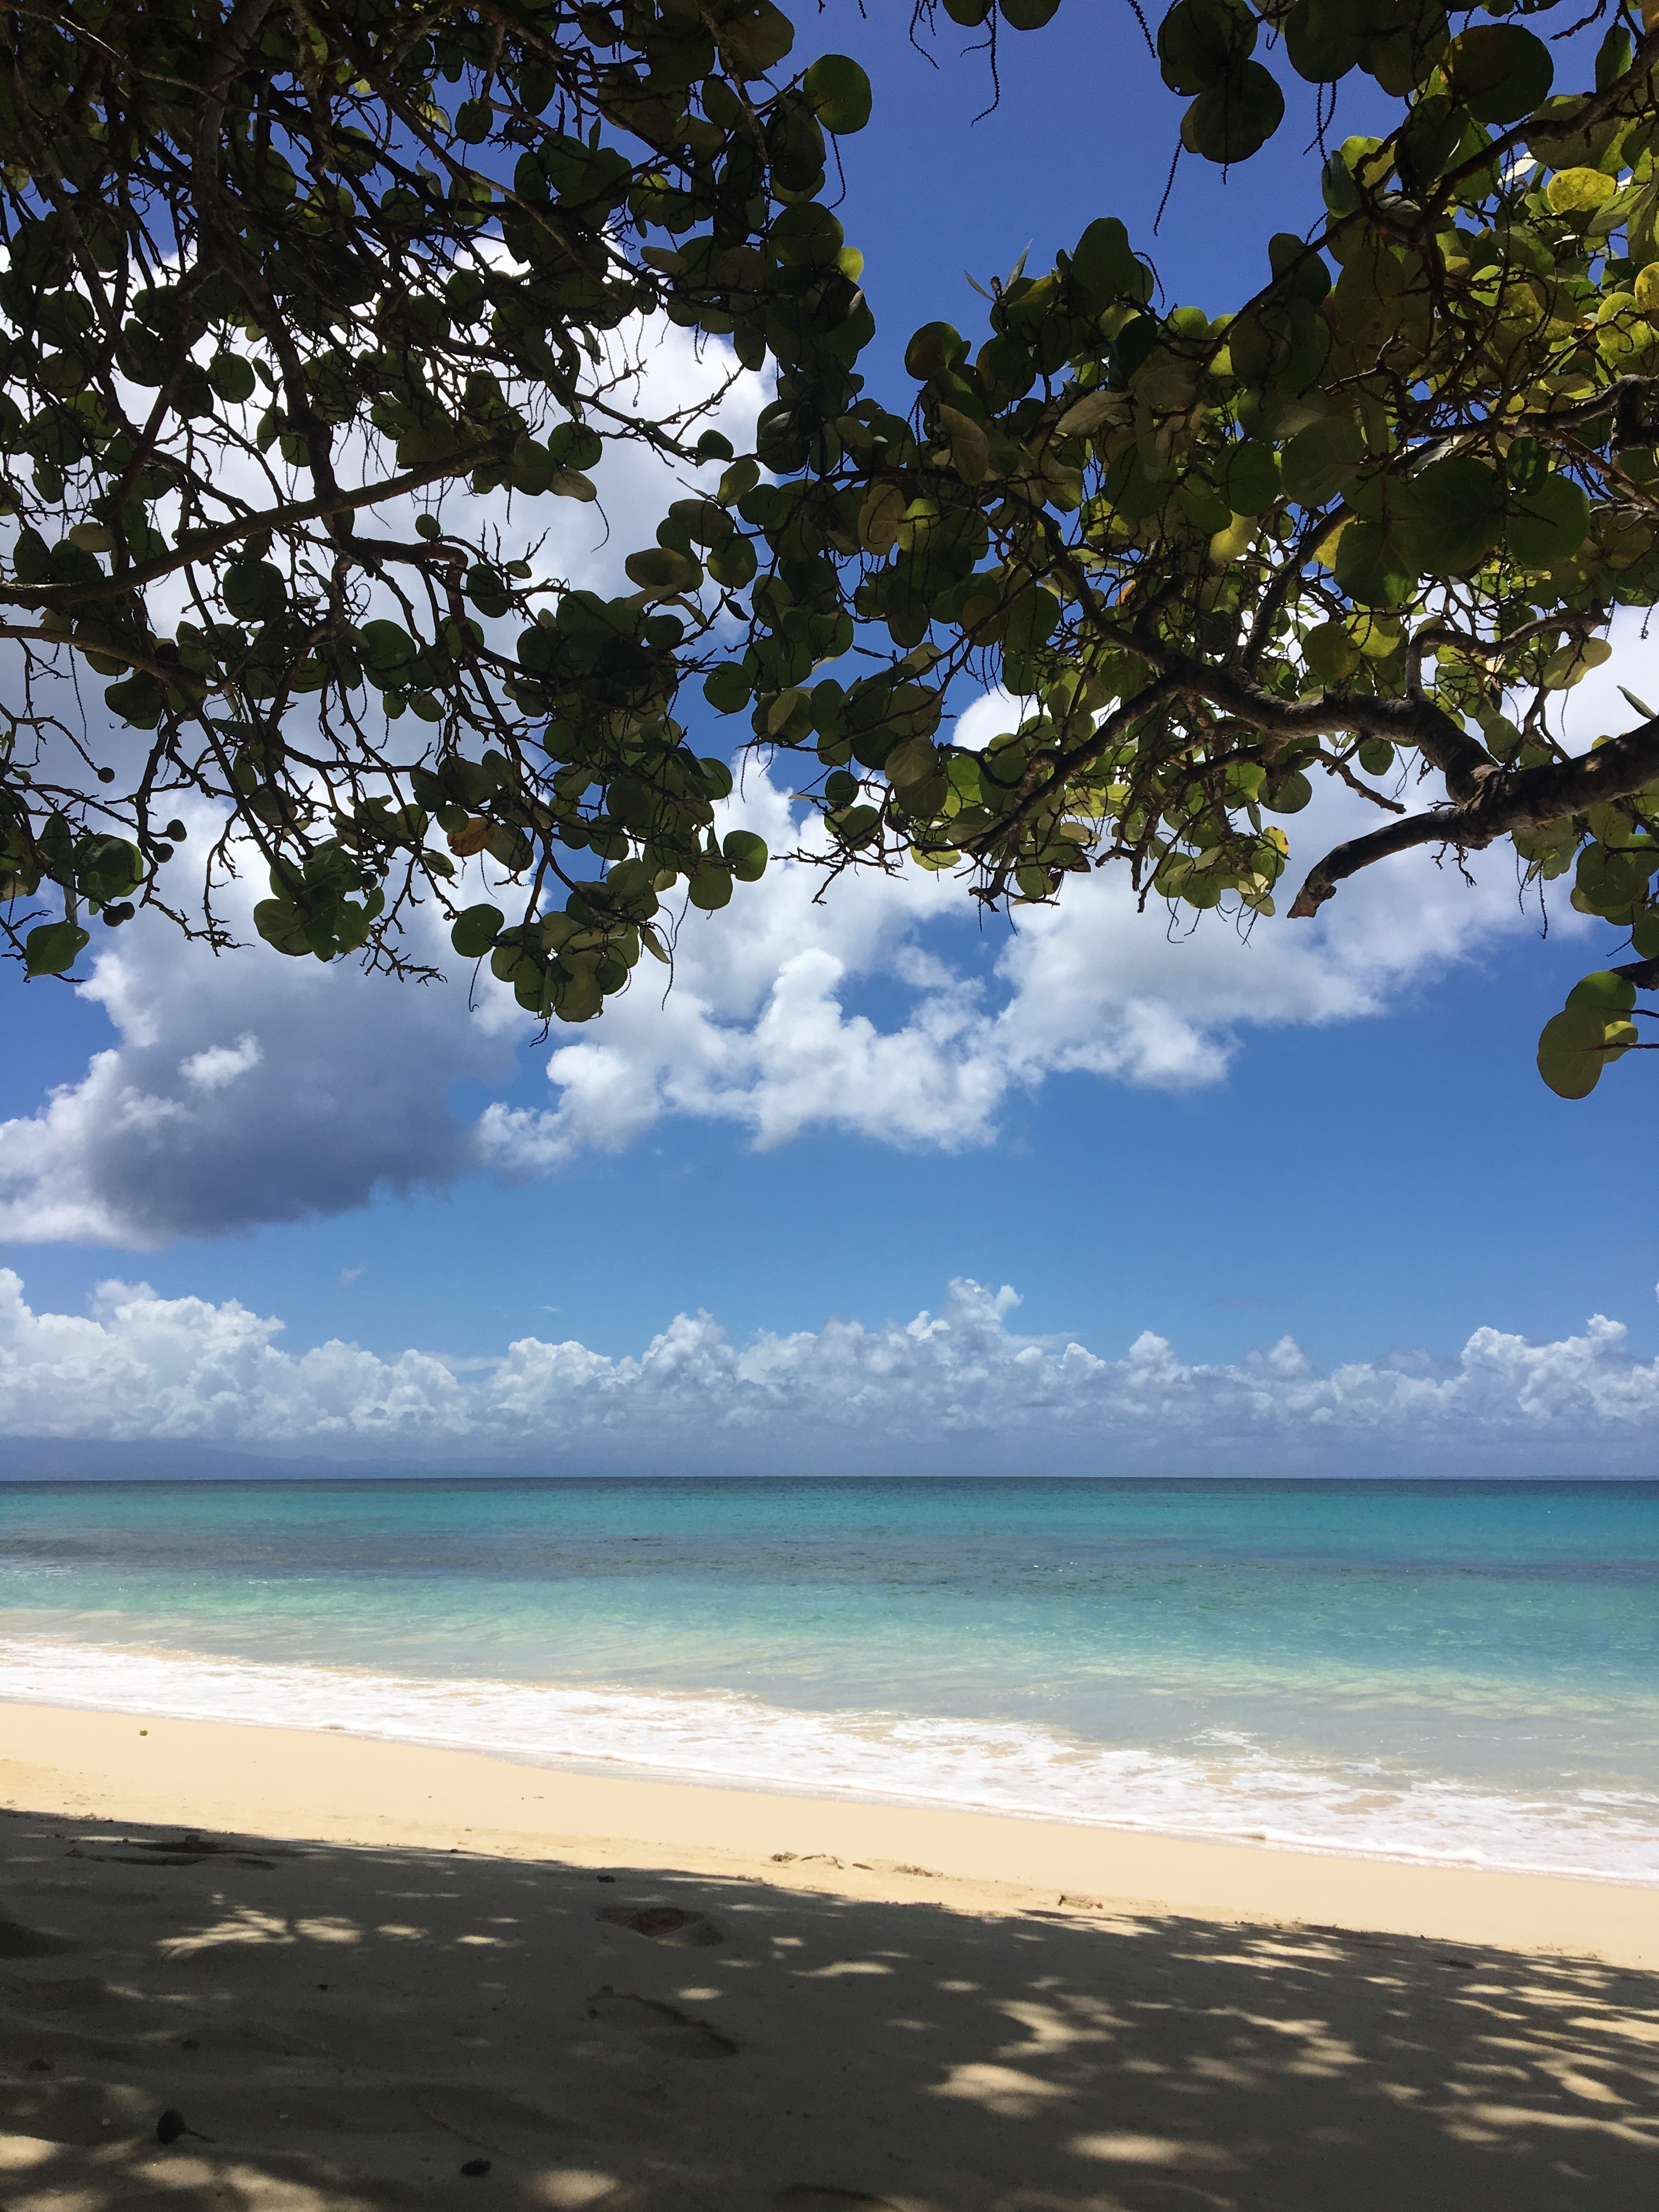
beach, sky, body of water, nature, sea, tree, ocean, tropics, cloud, shore, water, daytime, caribbean, natural landscape, coast, vacation, azure, horizon, coastal and oceanic landforms, sand, woody plant, summer, cumulus, bay, calm, plant, tourism, sunlight, wave, landscape, island, lagoon, meteorological phenomenon, wind wave